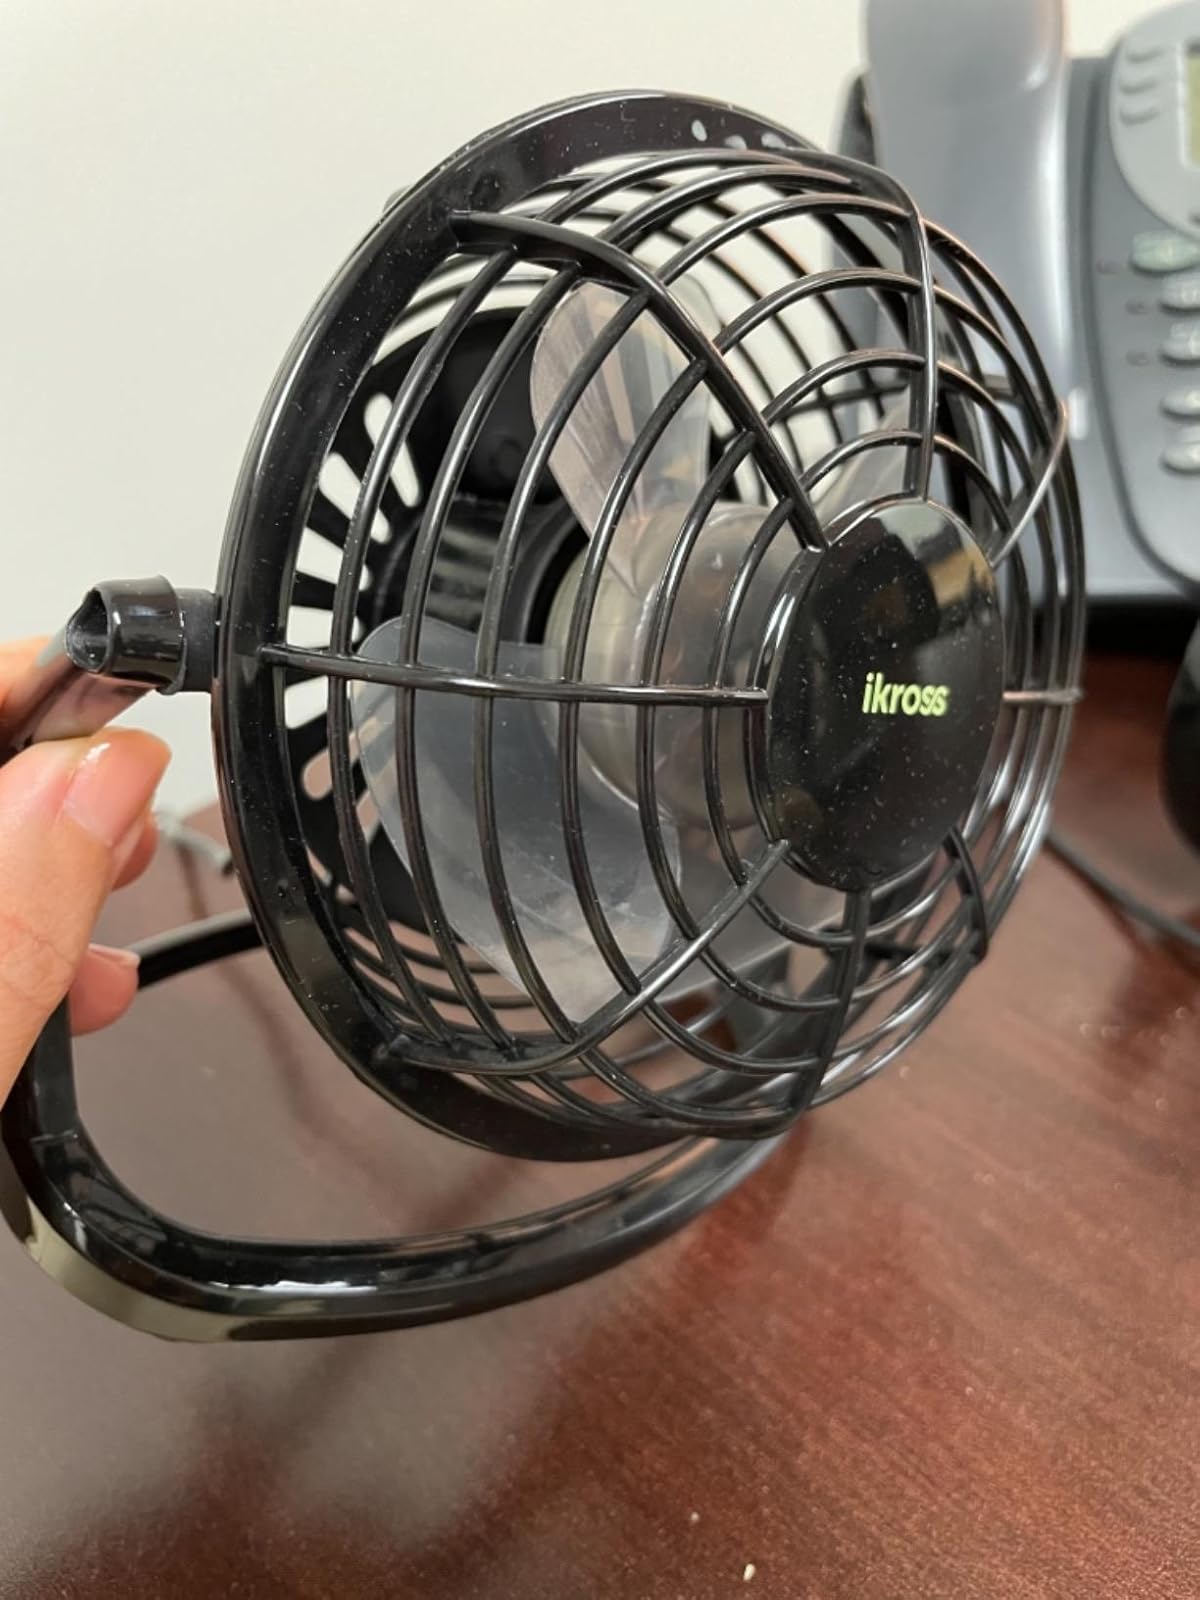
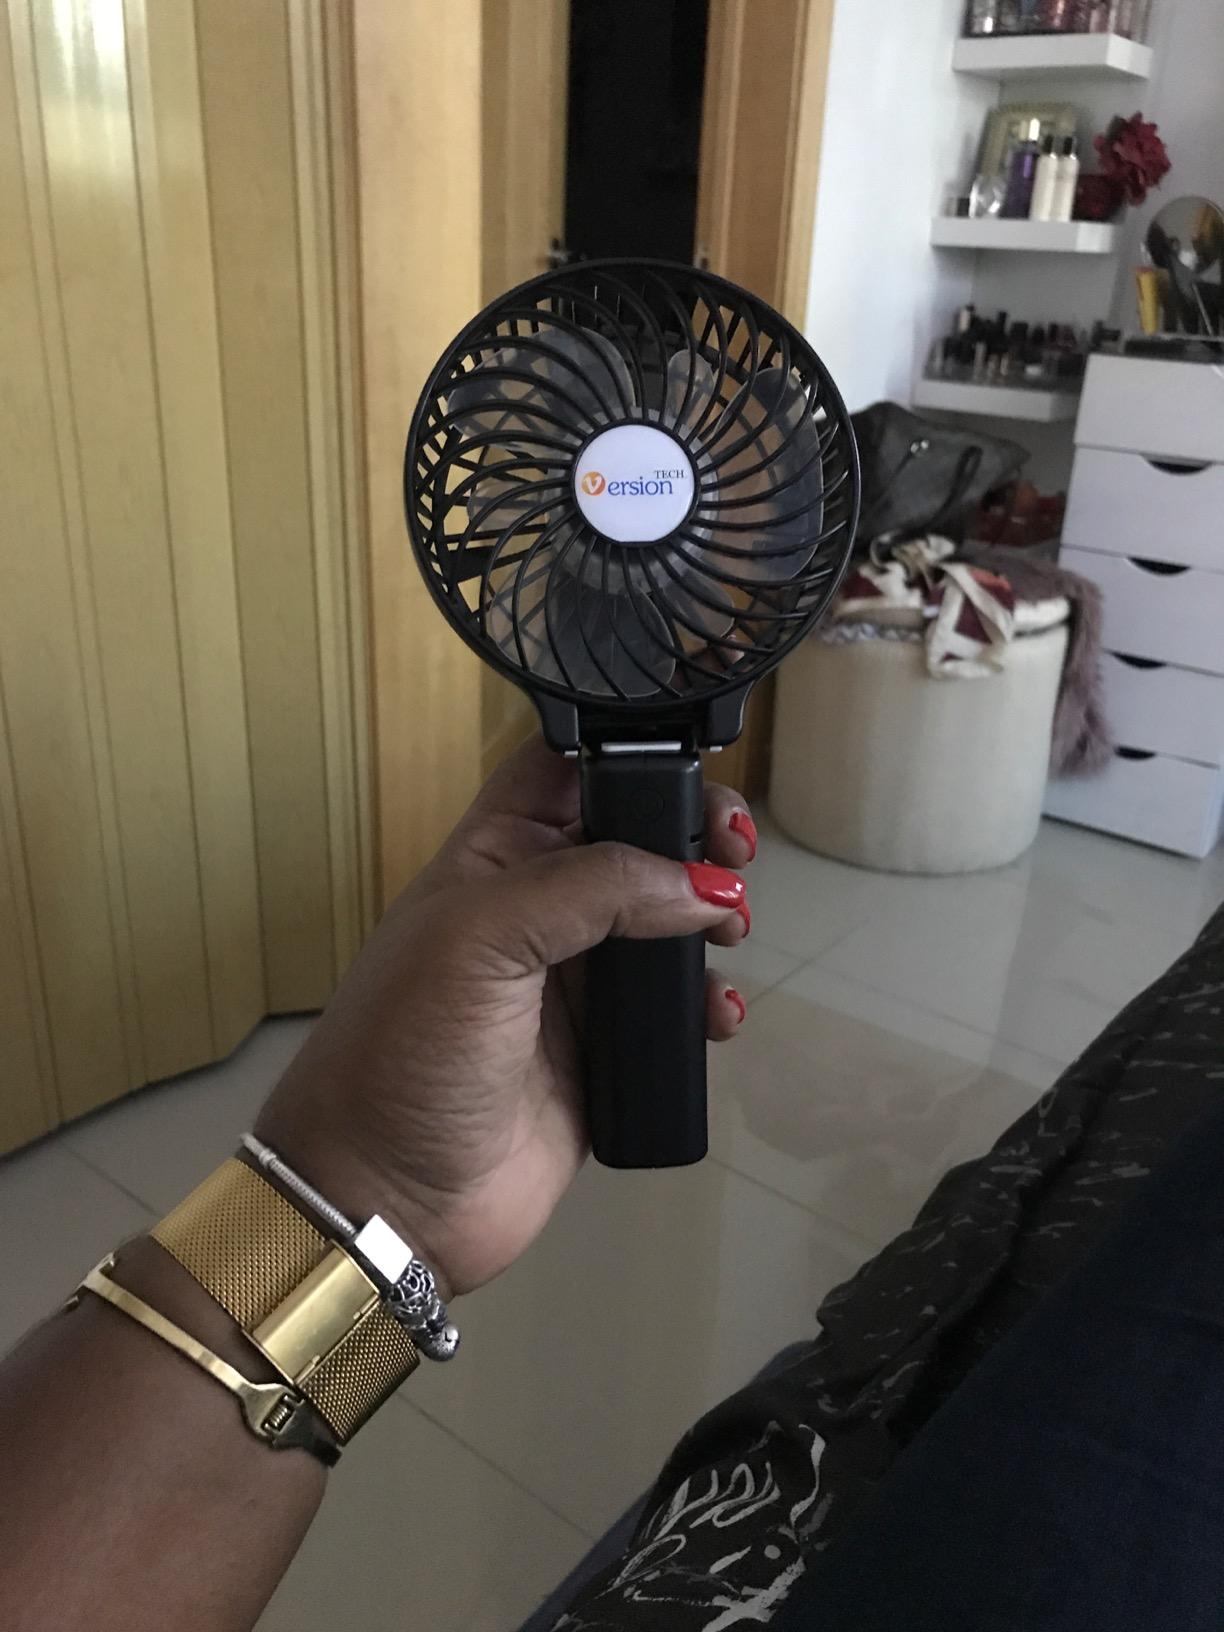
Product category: fan
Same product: no